Yew Lian Park

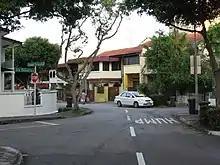
One view of Yew Lian Park.

Yew Lian Park is a private residential estate situated along Upper Thomson Road in Bishan, Singapore. The estate comprises semi-detached houses and terraced houses with two bungalows. The estate was named after the development company that built the estate in the early sixties, the Yew Lian Company. Completion of development was in 1966, but residents had started to move in from late 1964, when Phase 1 was completed.